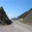
Label: road